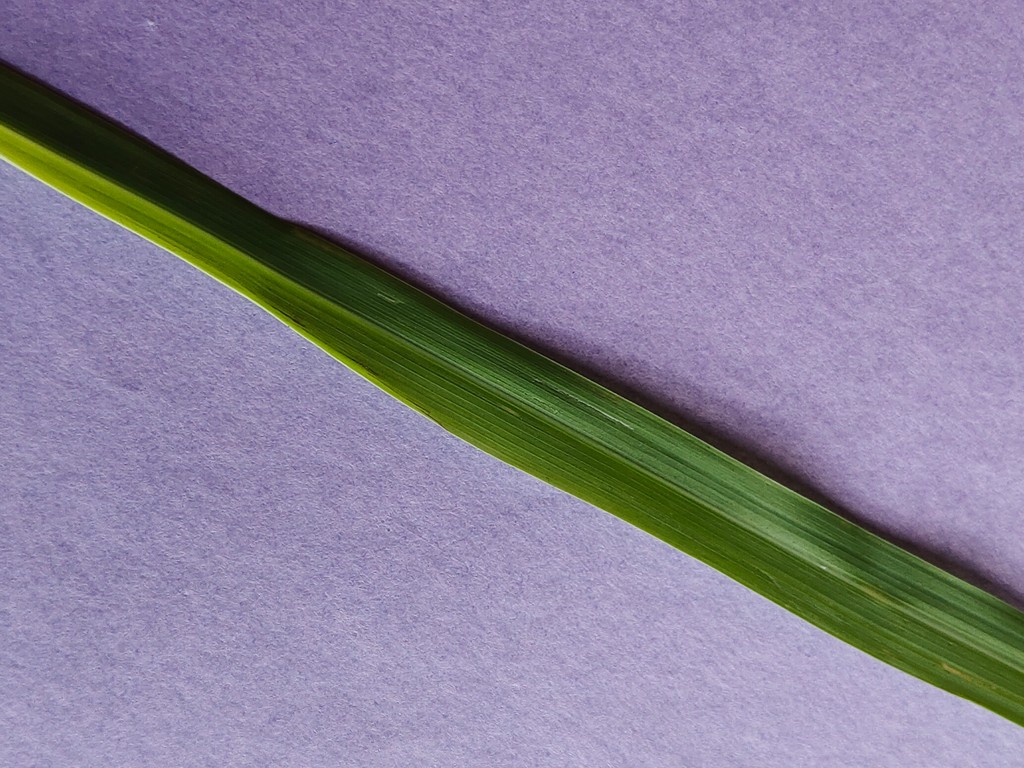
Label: Healthy